František Vymazal

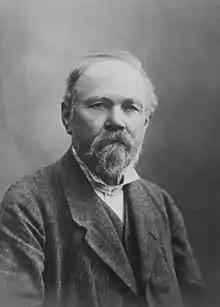

František Vymazal (6 November 1841, Topolany – 6 April 1917, Brno) was a Czech polyglot and language textbook writer.